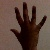
The image shows a hand gesture representing the number 5 in Indian Sign Language.